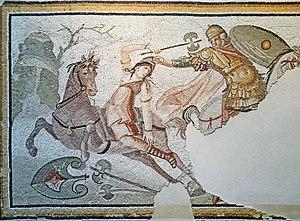
Orient méditerranéen de l'Empire romain - Combat